Pen-y-Mount Junction railway station

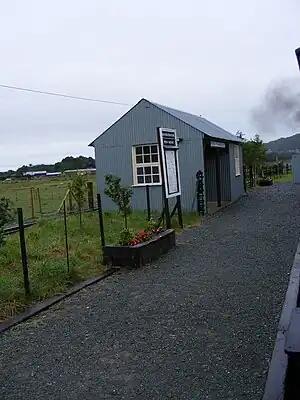
Pen-y-Mount Junction

Pen-y-Mount Junction station is the northern terminus of the Welsh Highland Heritage Railway (WHHR) in Porthmadog, Wales. With the opening of all three platforms, it has the most of any station in the Porthmadog area.